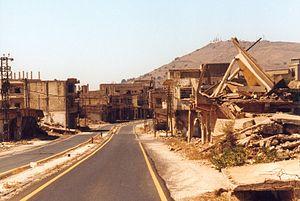
Quneitra est une ville fantôme située sur le plateau du Golan en Syrie à environ mille mètres d'altitude. Elle fut fondée sous l'empire Ottoman afin de servir de ville étape sur la route caravanière de Damas.